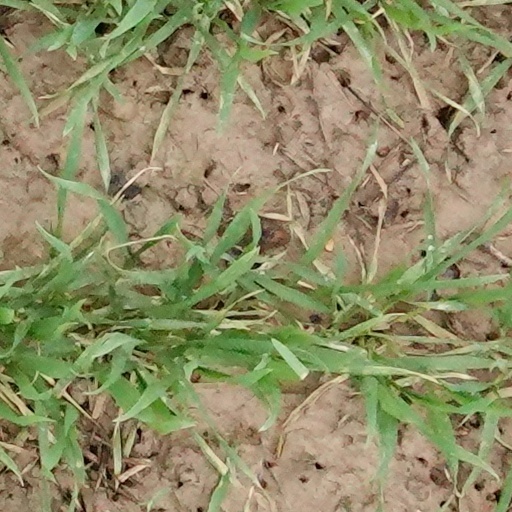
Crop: wheat